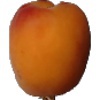
Label: apricot